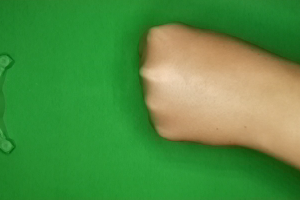
Label: rock